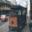
Label: streetcar